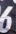
Number: 6